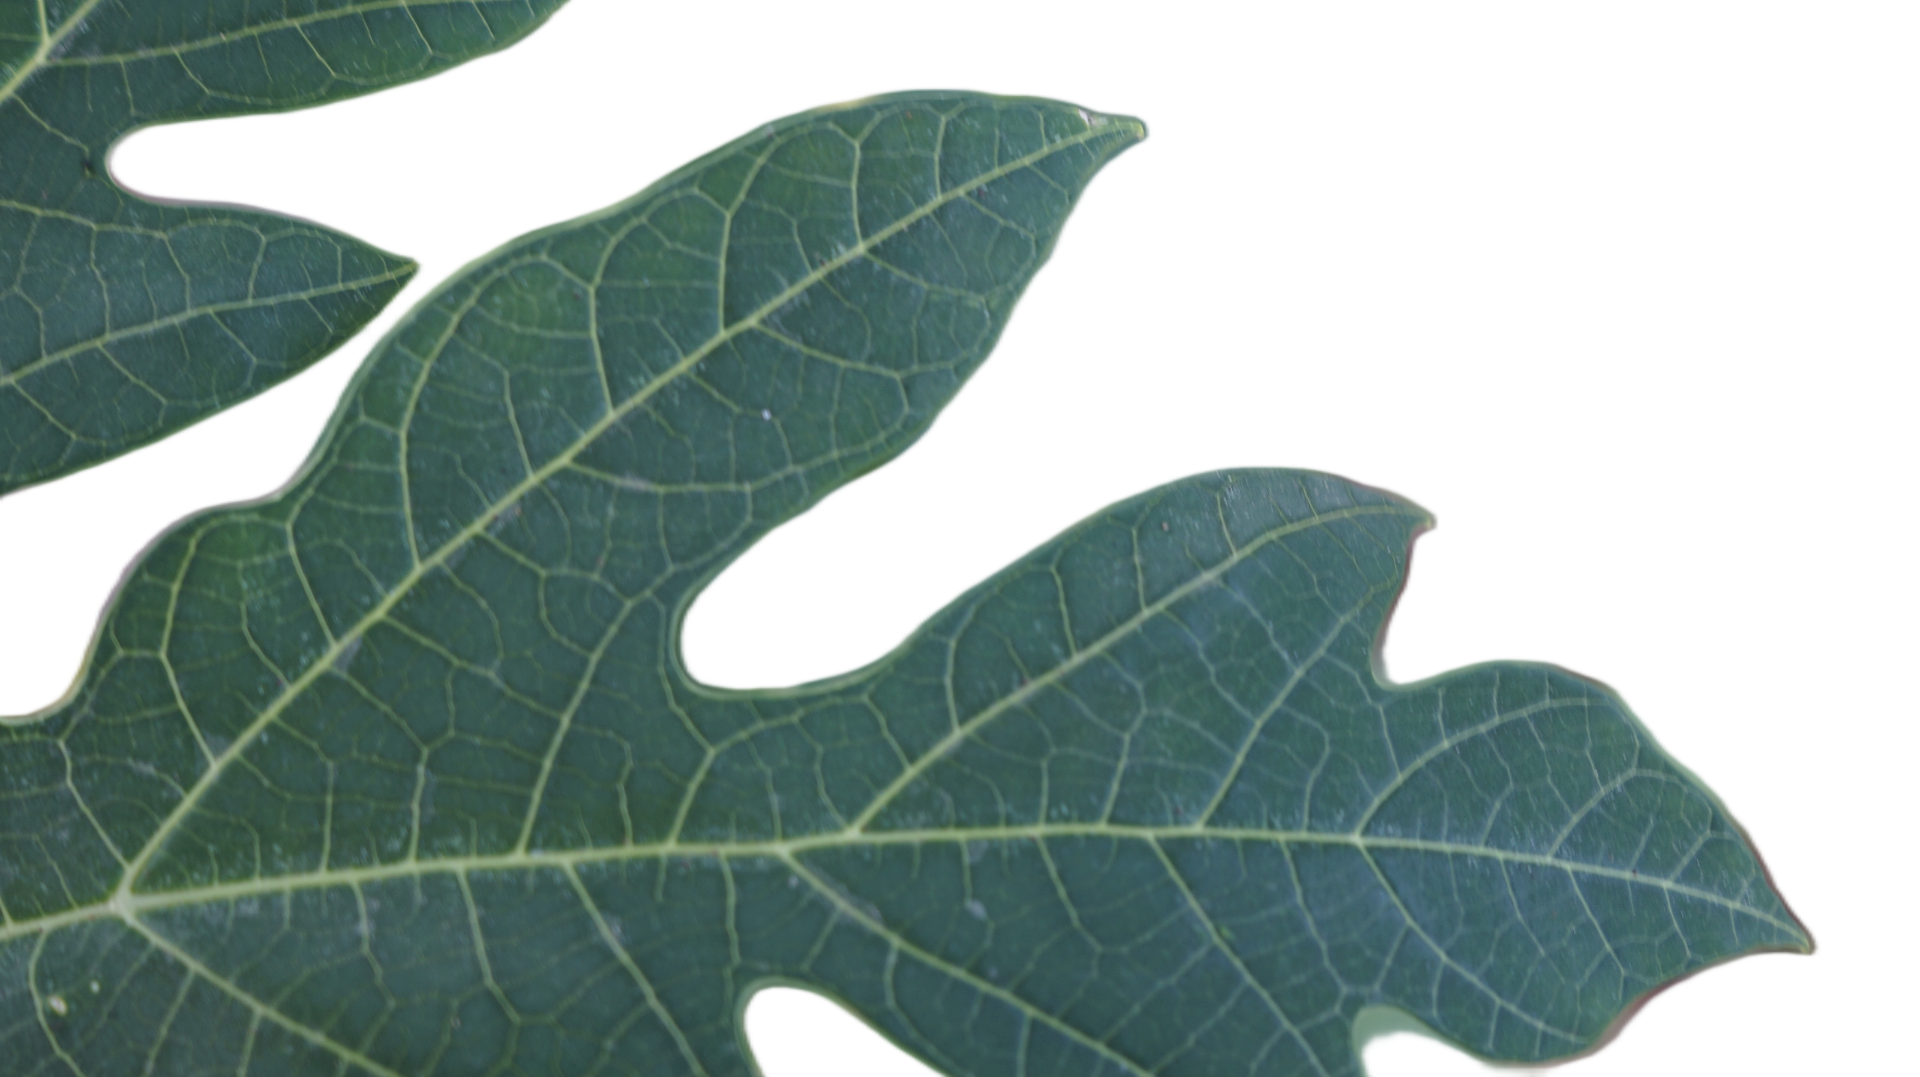
Crop: Papaya
Label: Healthy_leaf